Mikhail Kasyanov

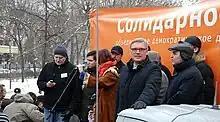
Mikhail Kasyanov at a rally of the Solidarnost movement on 21 February 2009

In 2006, Kasyanov declared that he desired to establish a new political party and run for president in 2008.